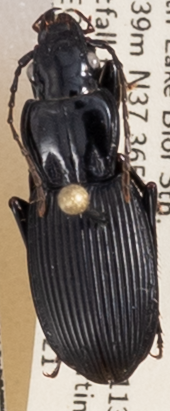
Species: Pterostichus lachrymosus
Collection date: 2019-05-21
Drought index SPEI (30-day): -0.62
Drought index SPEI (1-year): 2.09
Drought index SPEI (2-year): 2.09